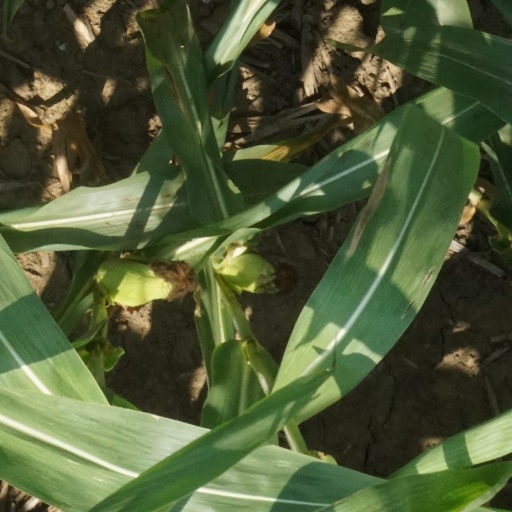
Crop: maize; corn